Madana Kama Rajan

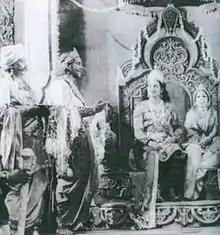

The film was released on 28 November 1941 and was a commercial success. Gemini Studios went on to become a major player in the Tamil film industry. "The Indian Express" wrote, "The music in the film is essentially Carnatic and the humour is clean and intelligent, two very welcome reforms in the world of Tamil films."